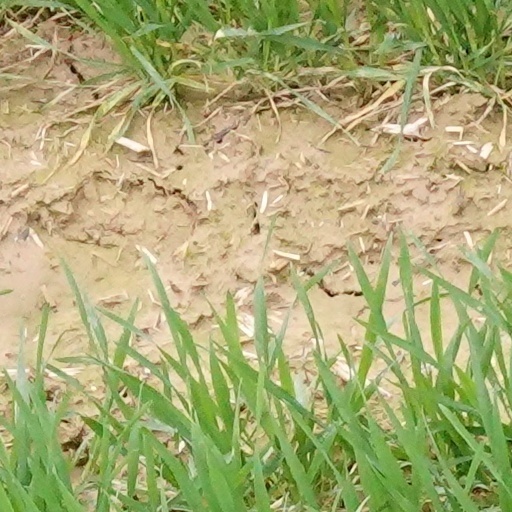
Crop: wheat